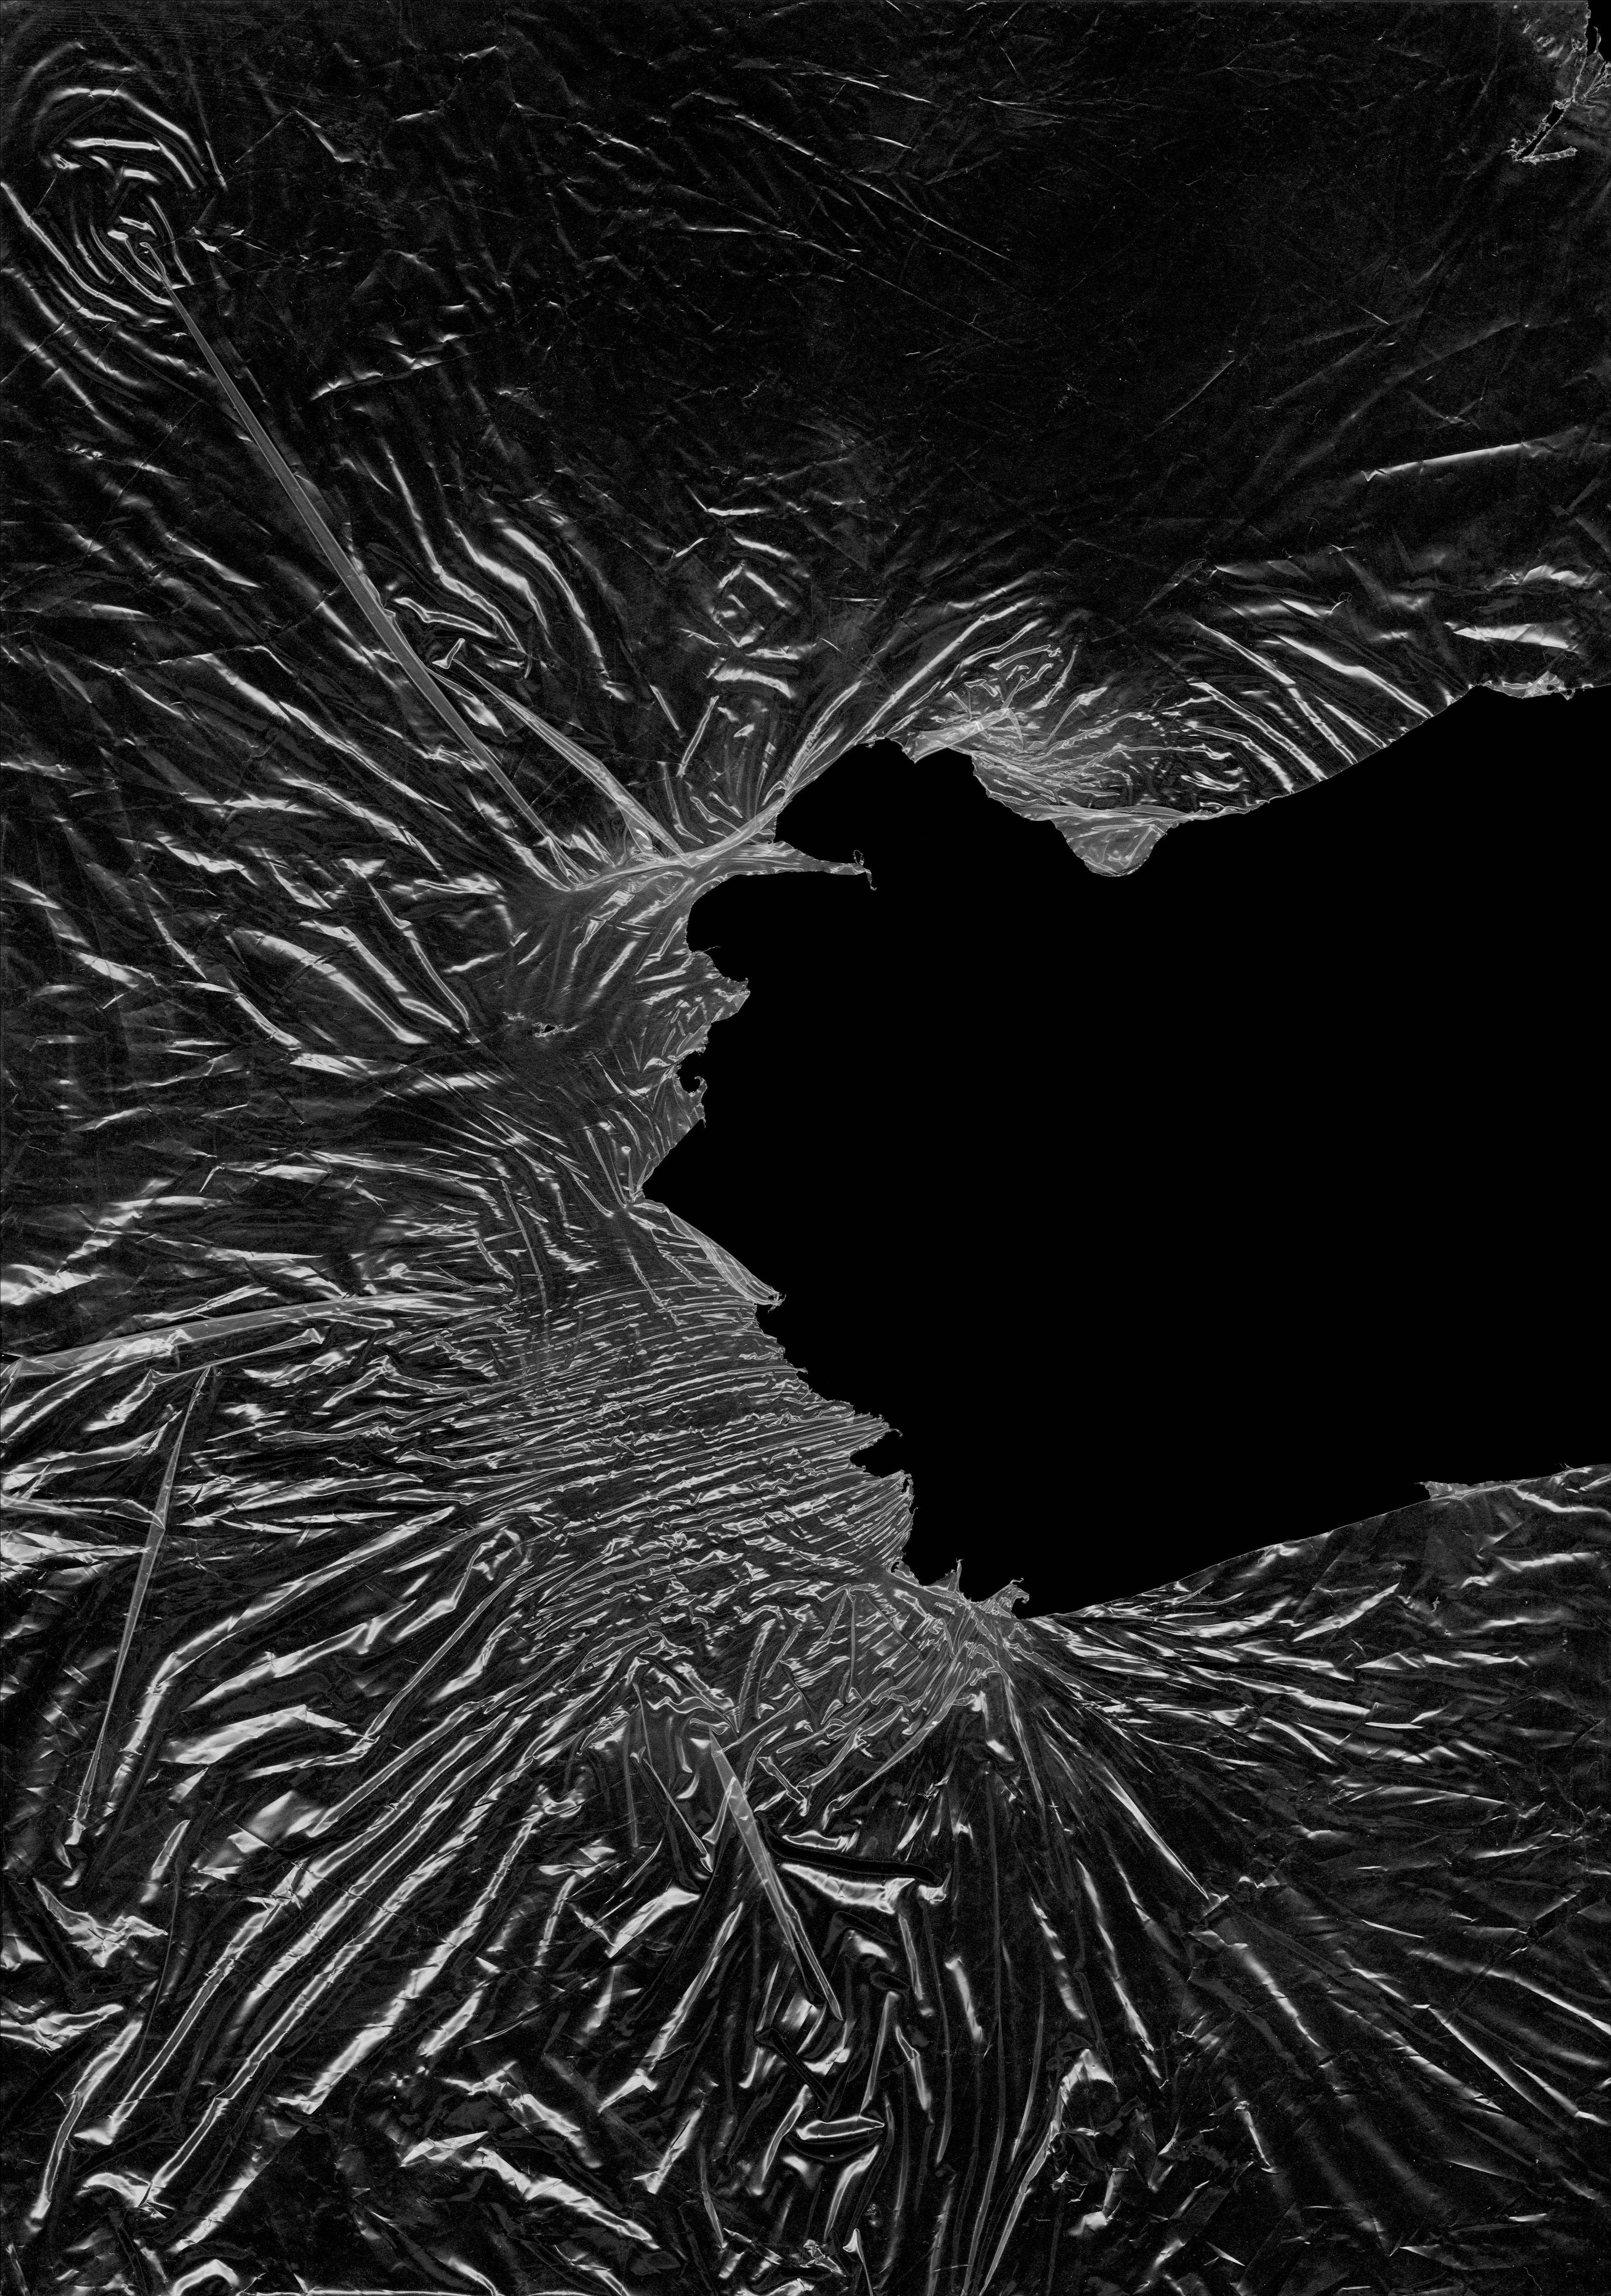
natural, water, organism, art, font, painting, pattern, monochrome photography, darkness, monochrome, tree, visual arts, printmaking, illustration, drawing, wind wave, whiskers, plant, circle, graphics, landscape, rectangle, wildlife, still life photography, wave